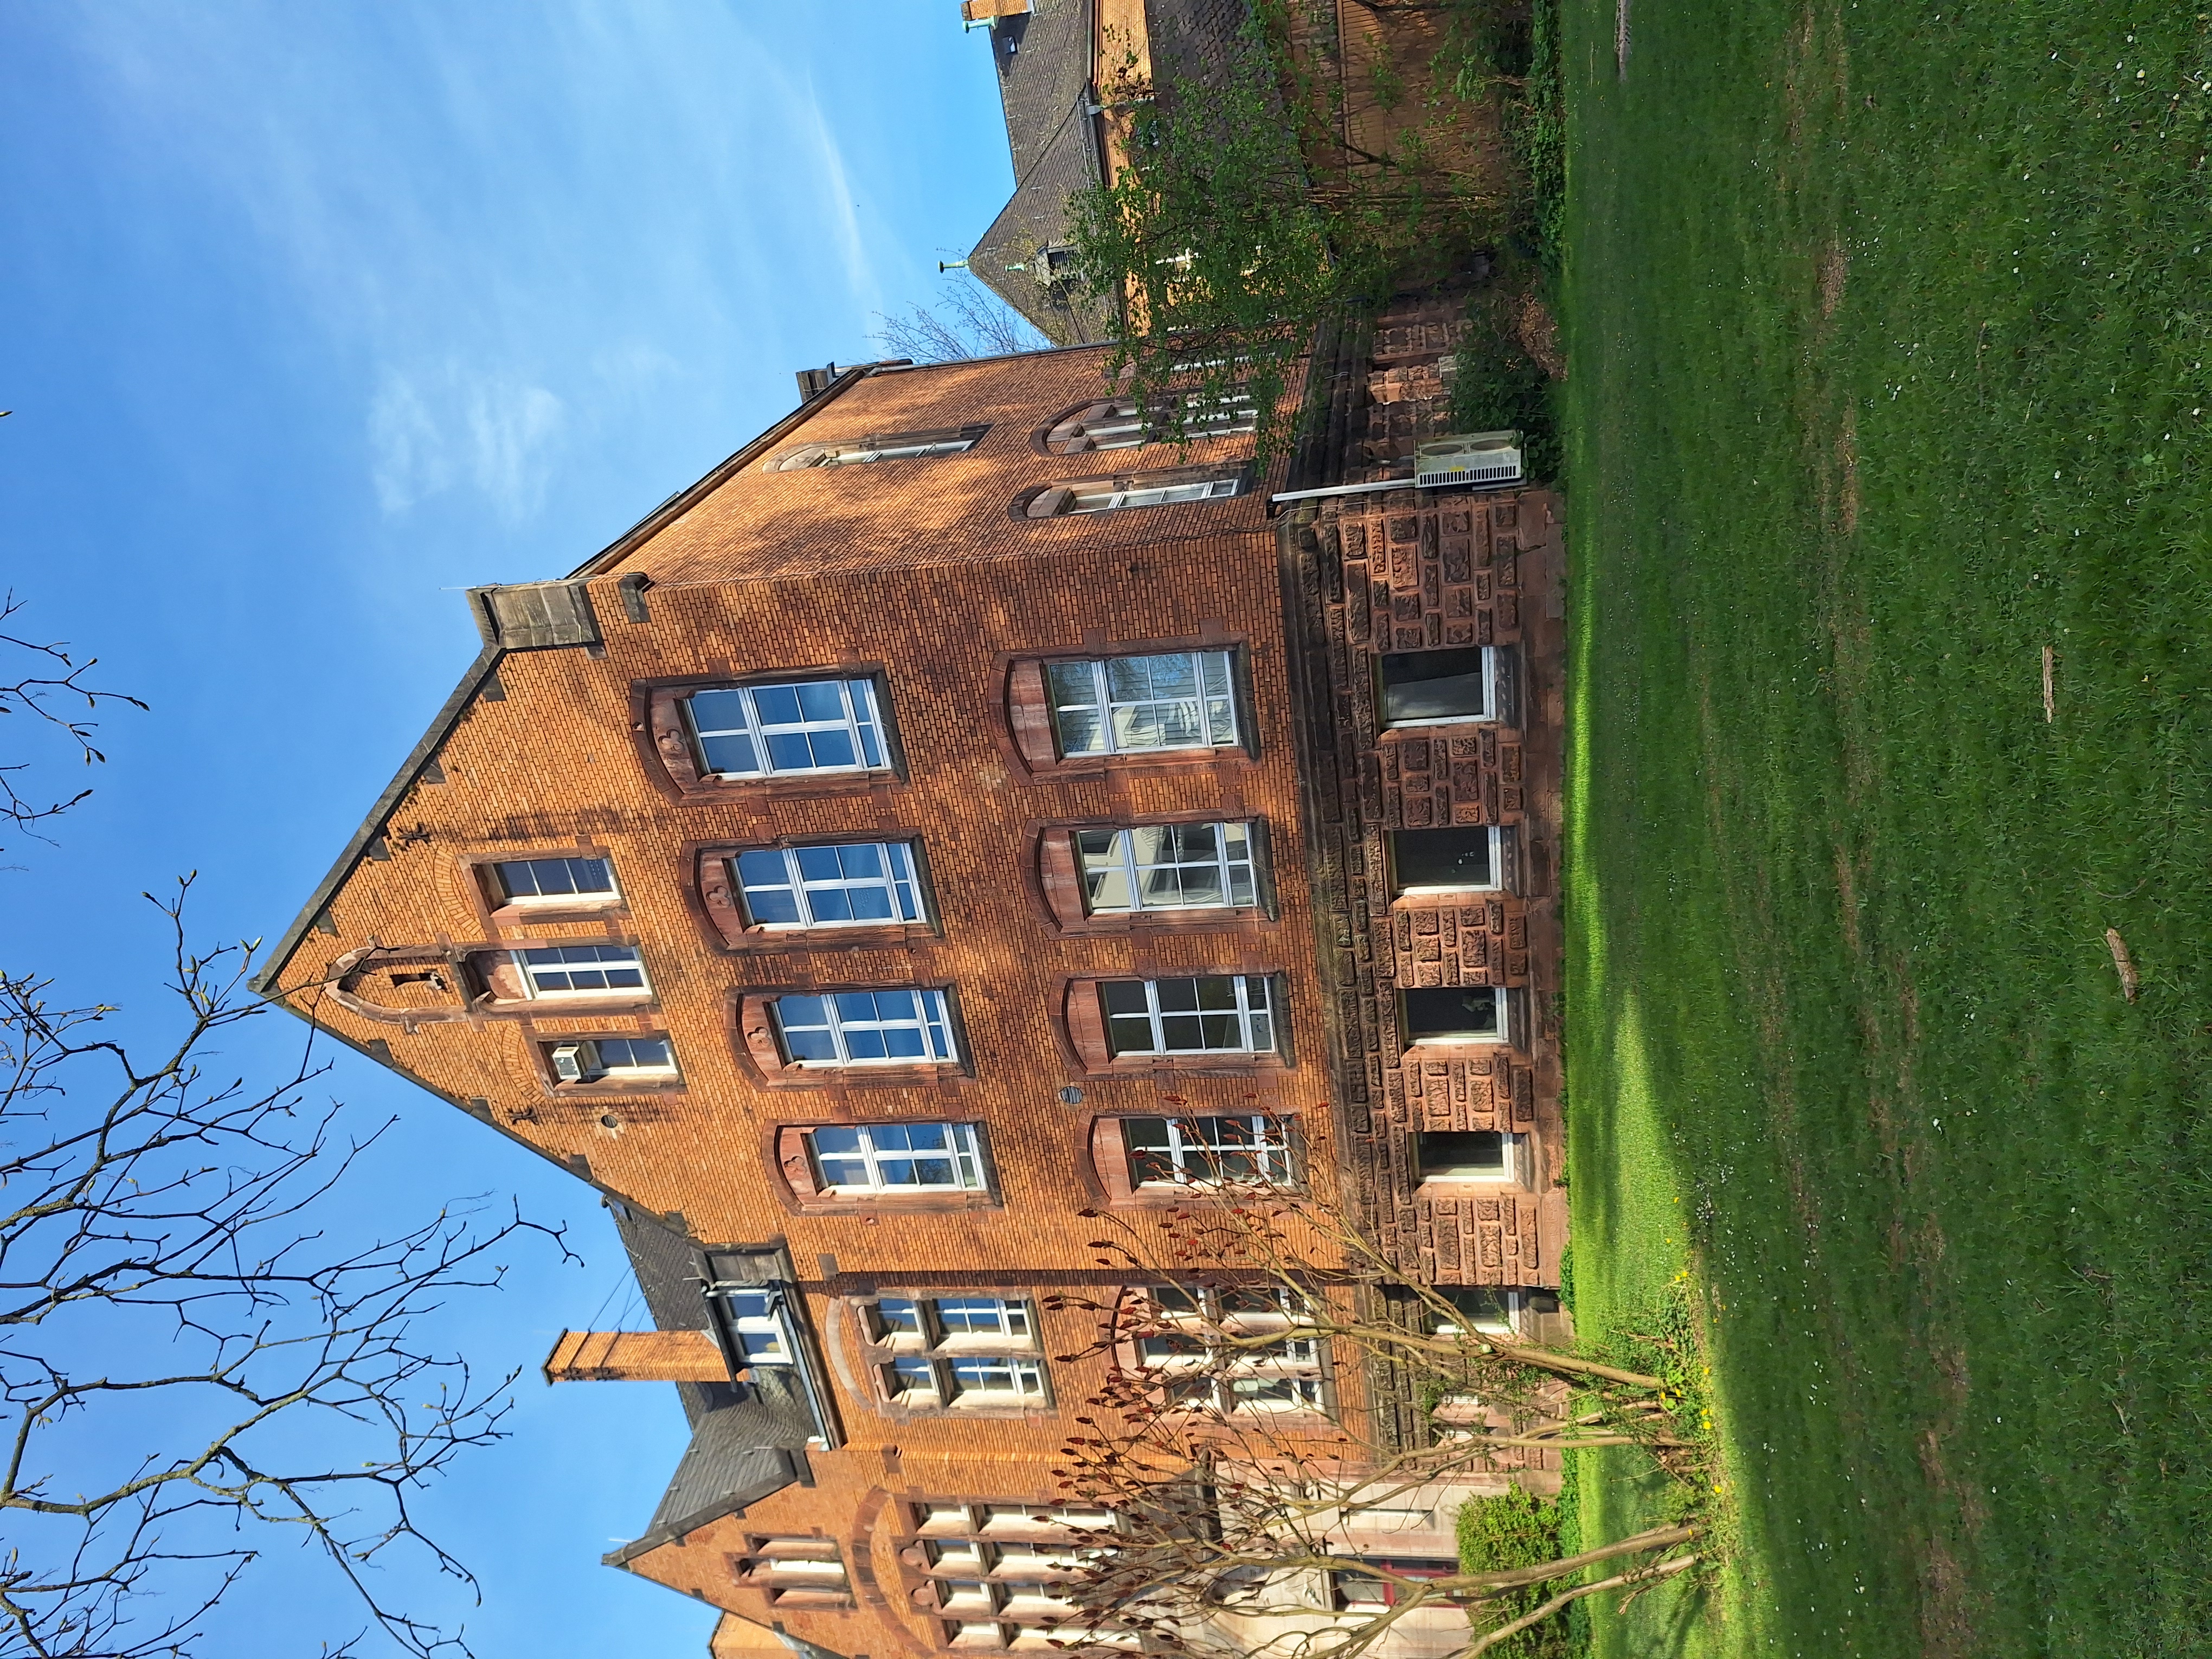
Building: Robert-Koch-Straße 6